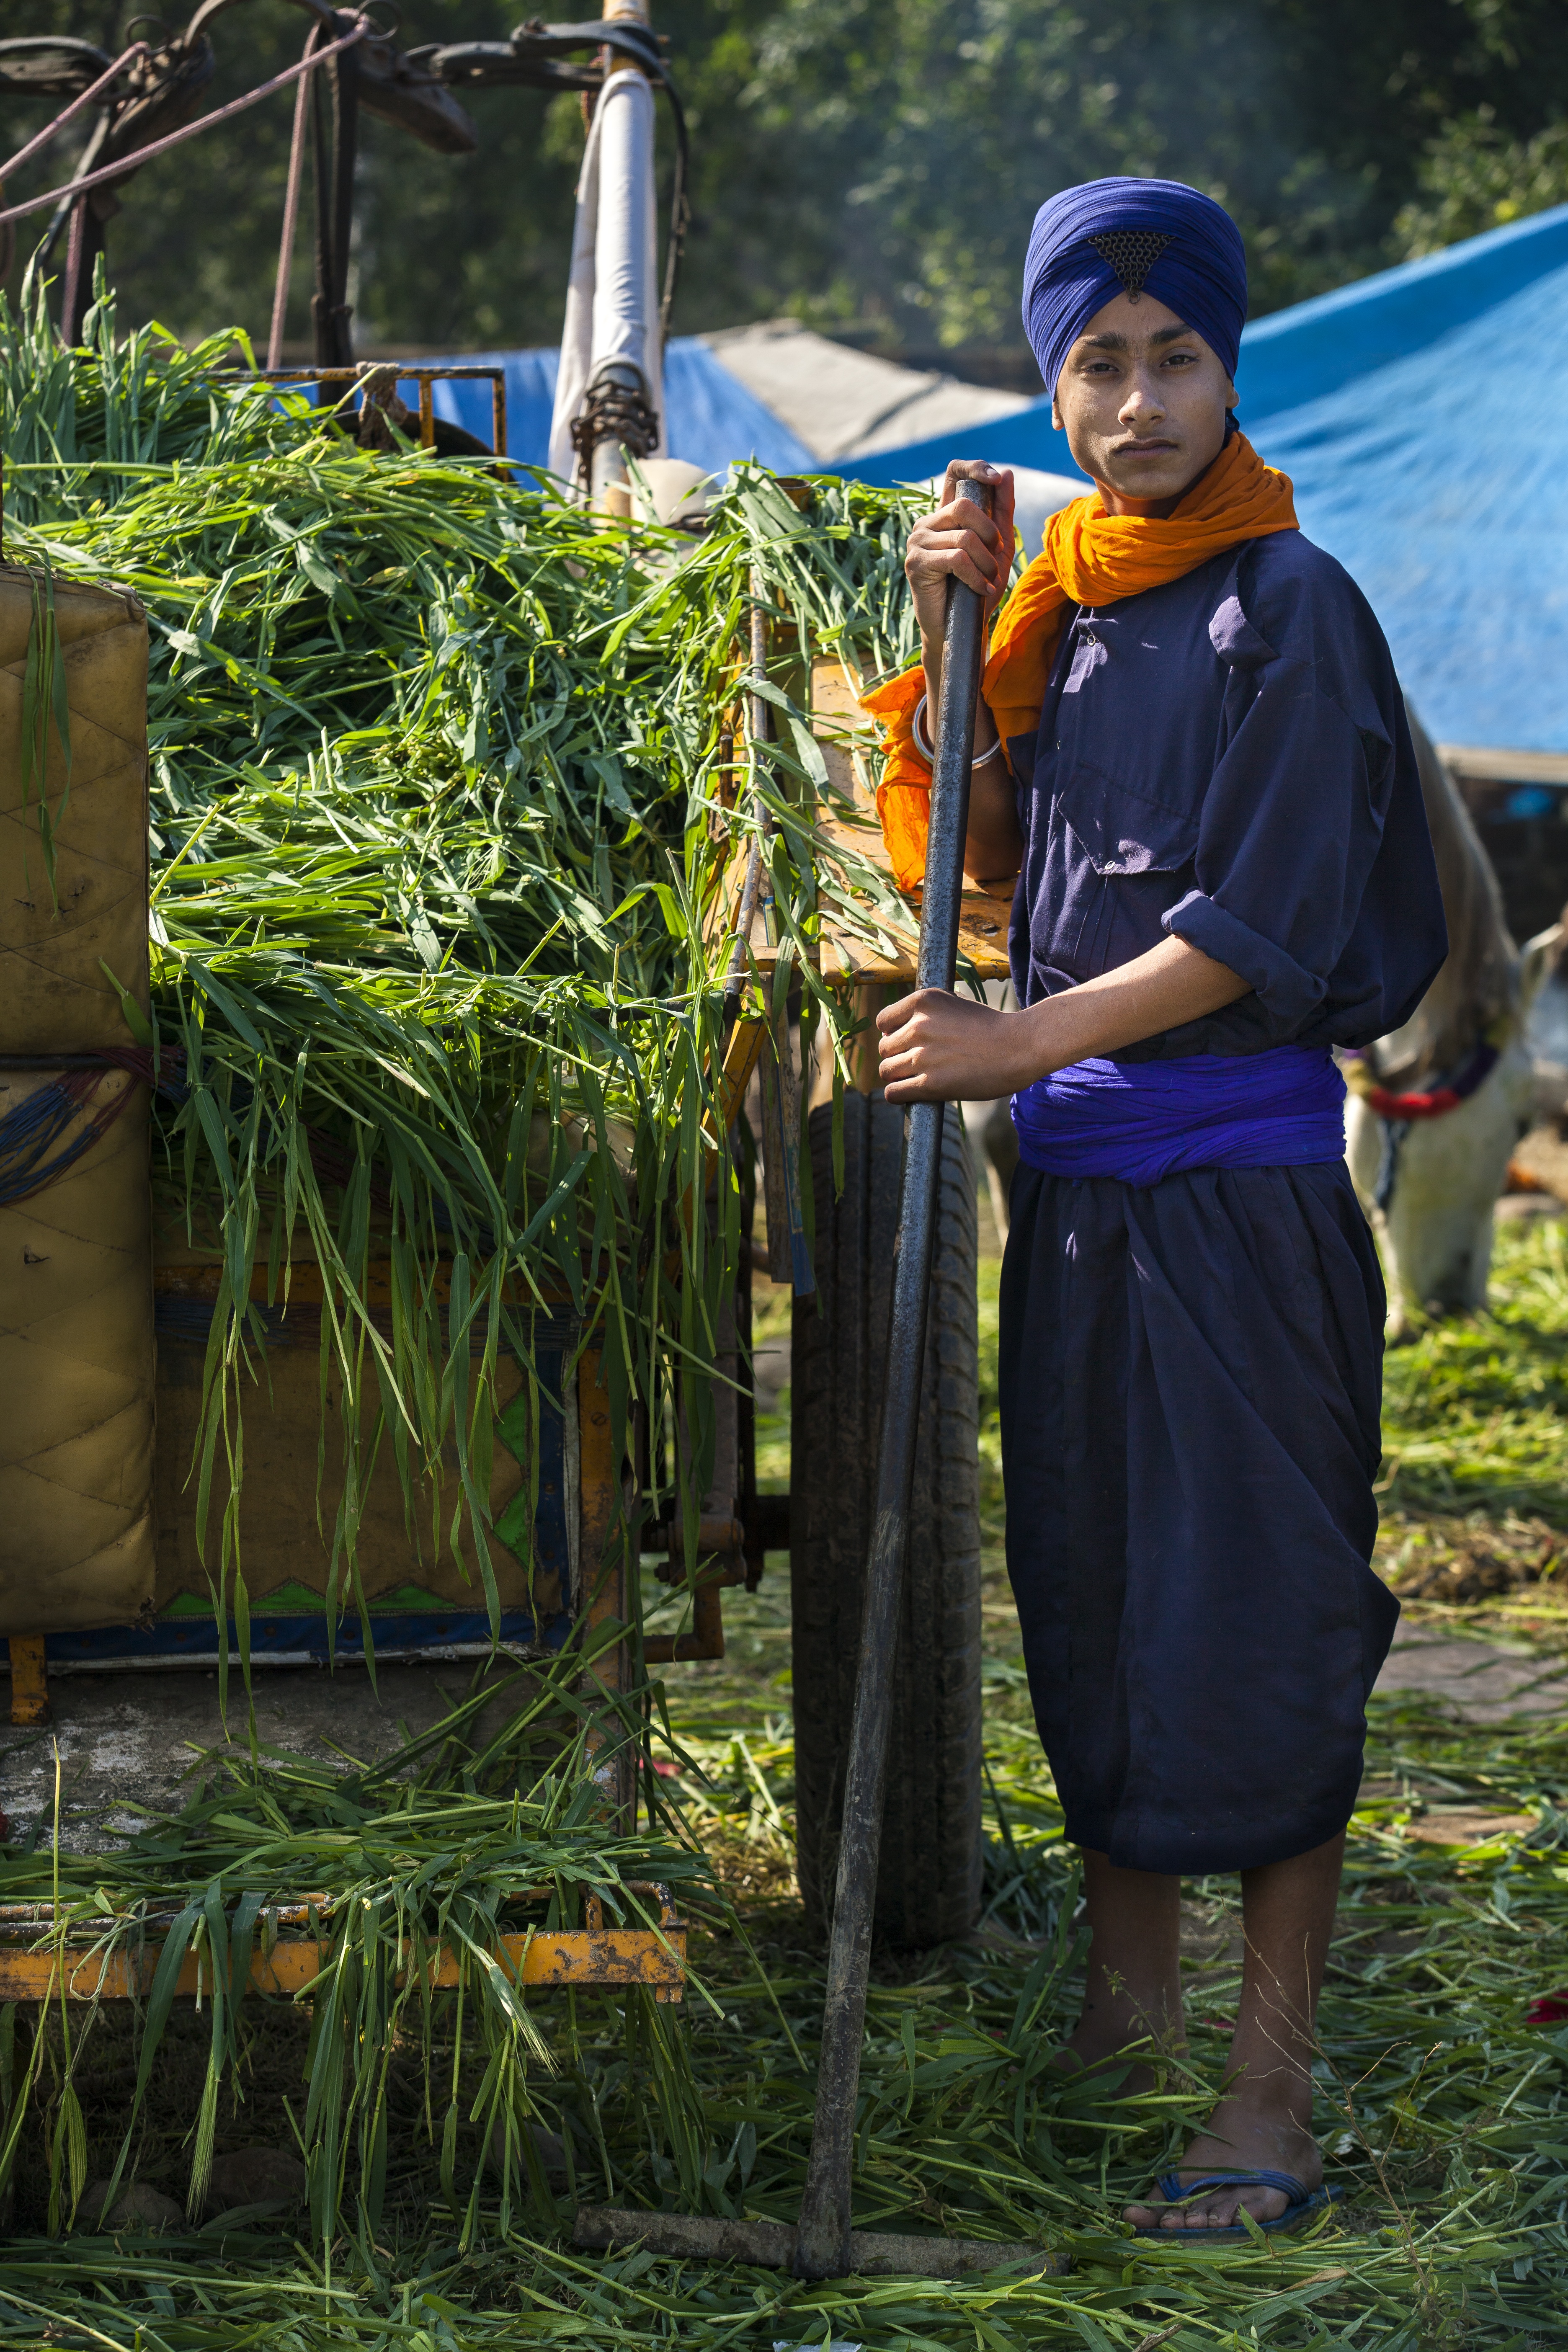
farm, flower, portrait, spring, horse, environmental, agriculture, garden, holding, turban, stable, tradition, sikh, punjab